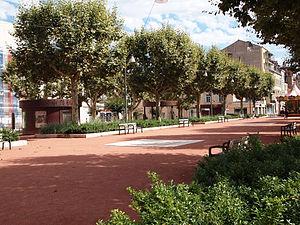
La place des arts à Villefranche-sur-Saône.
Villefranche-sur-Saône est une commune française, située dans le département du Rhône en région Auvergne-Rhône-Alpes.